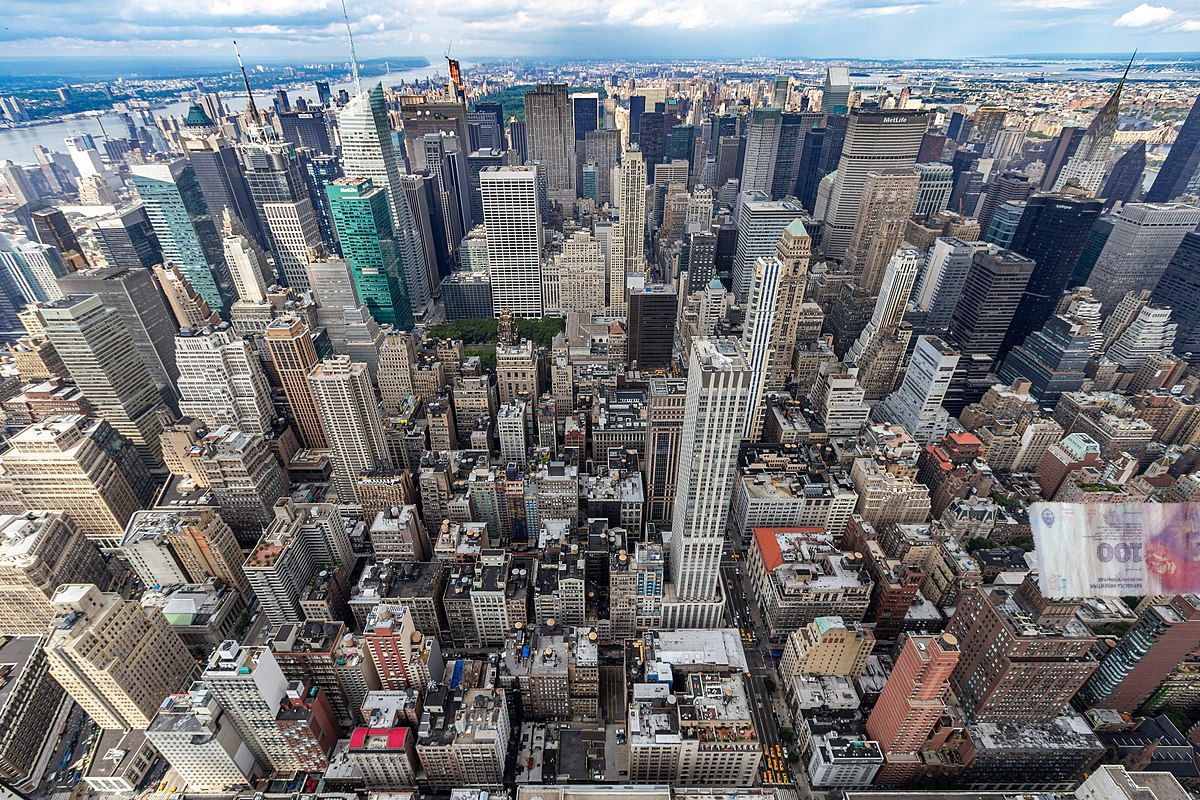
Denominación: 100